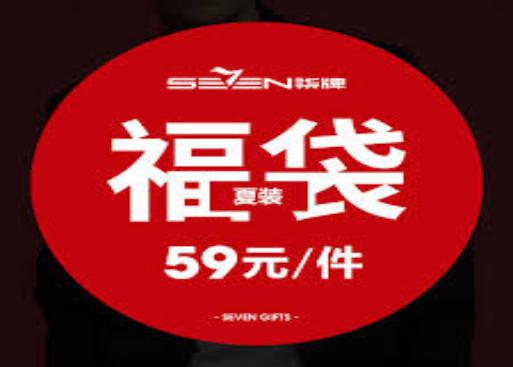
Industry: Clothes